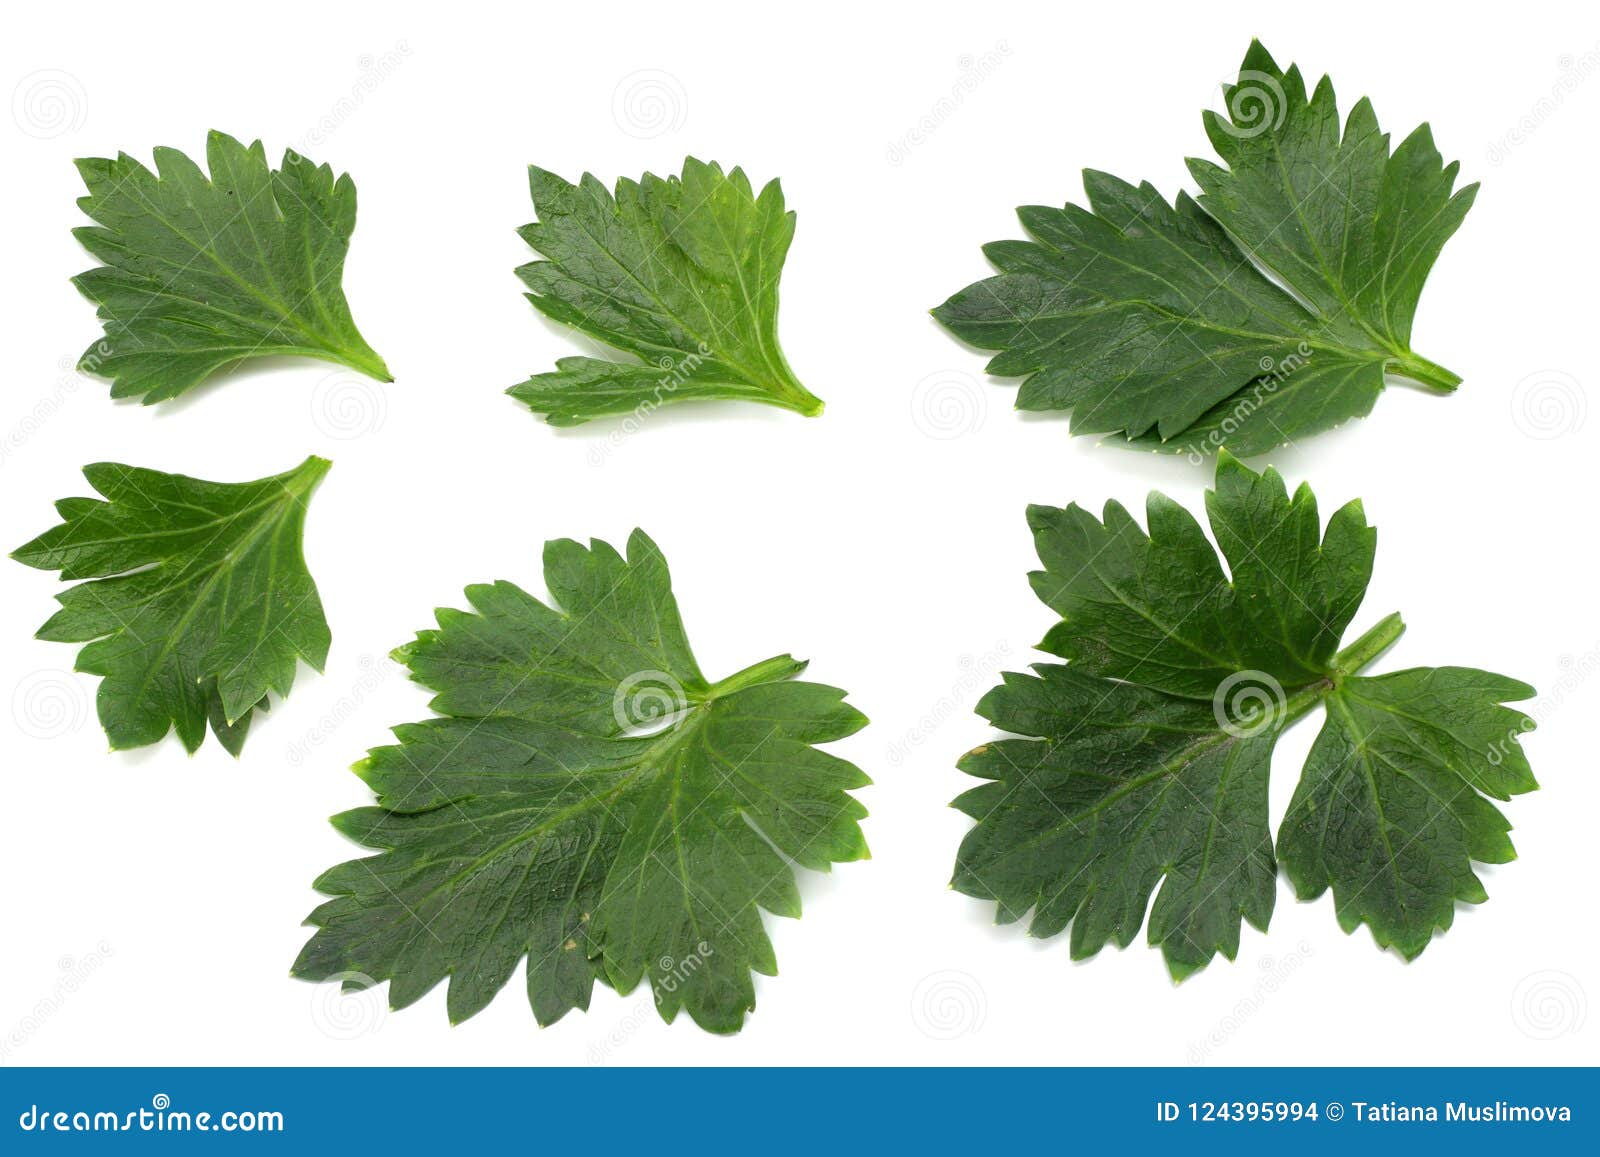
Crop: unknown
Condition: celery